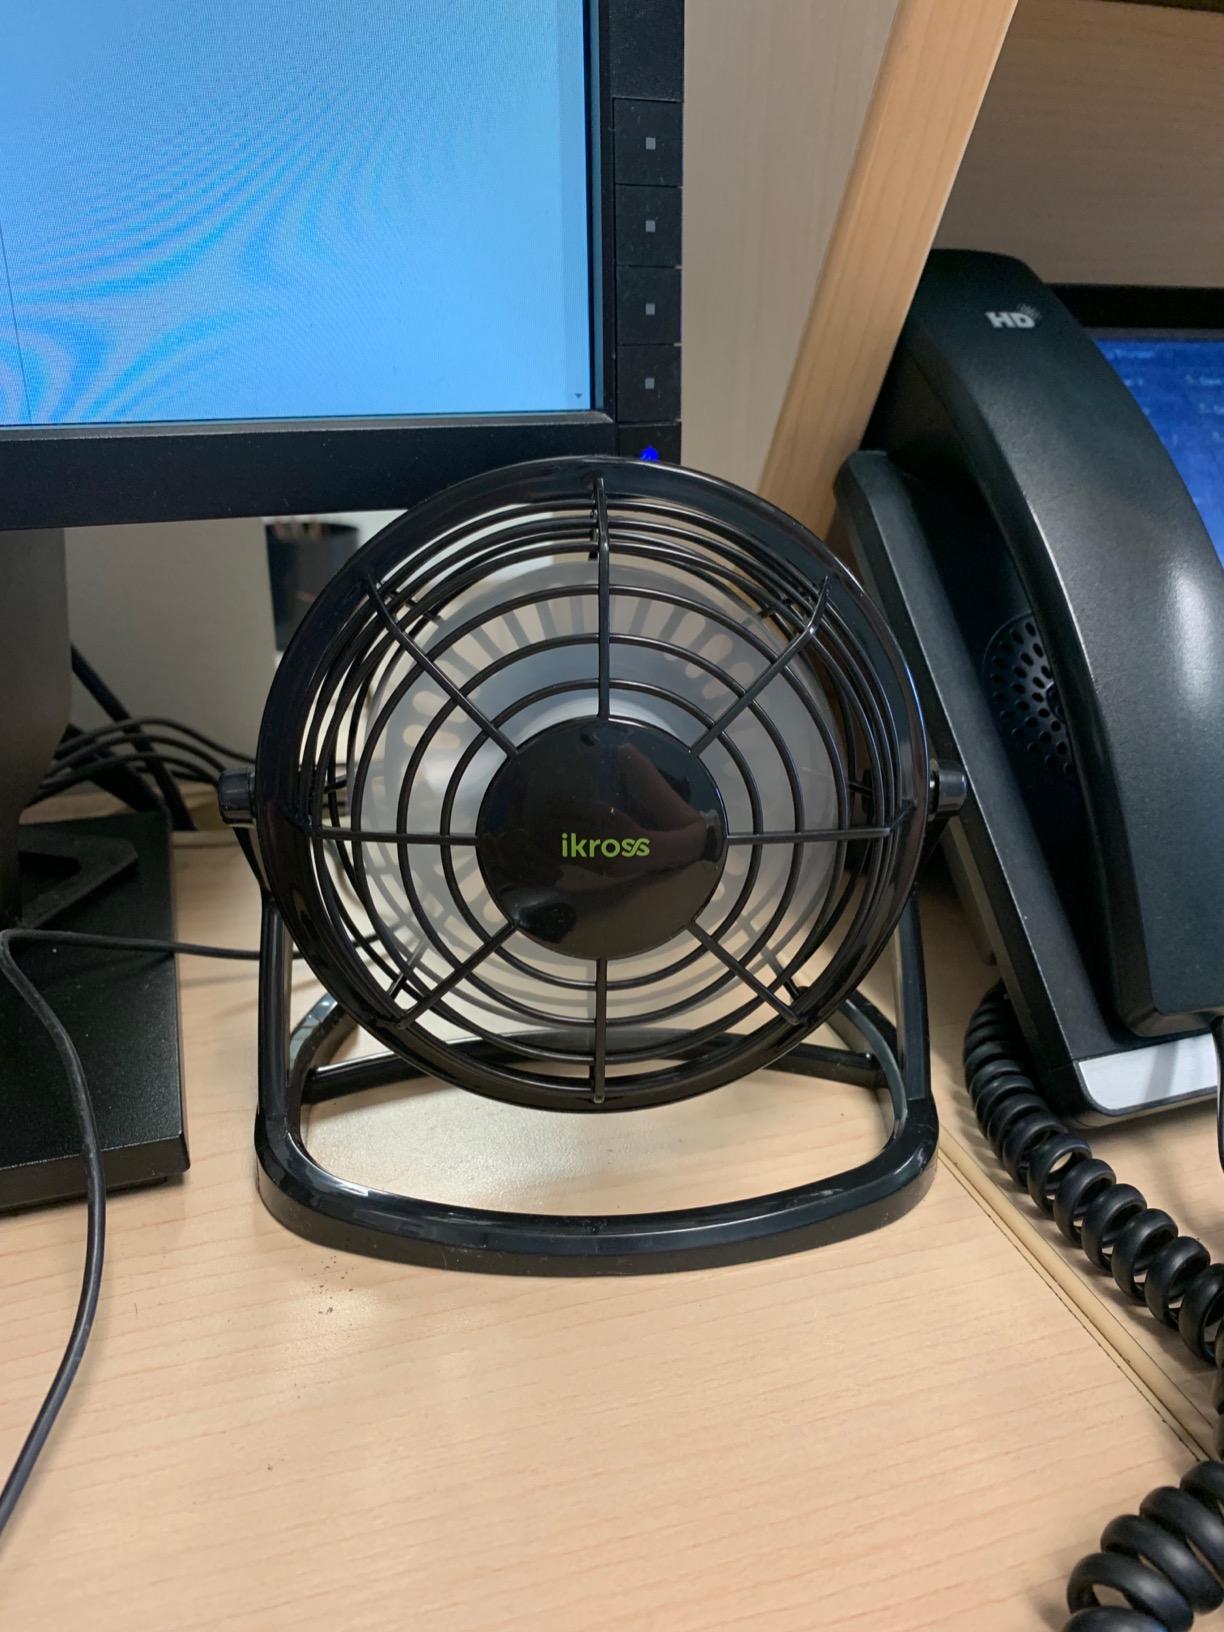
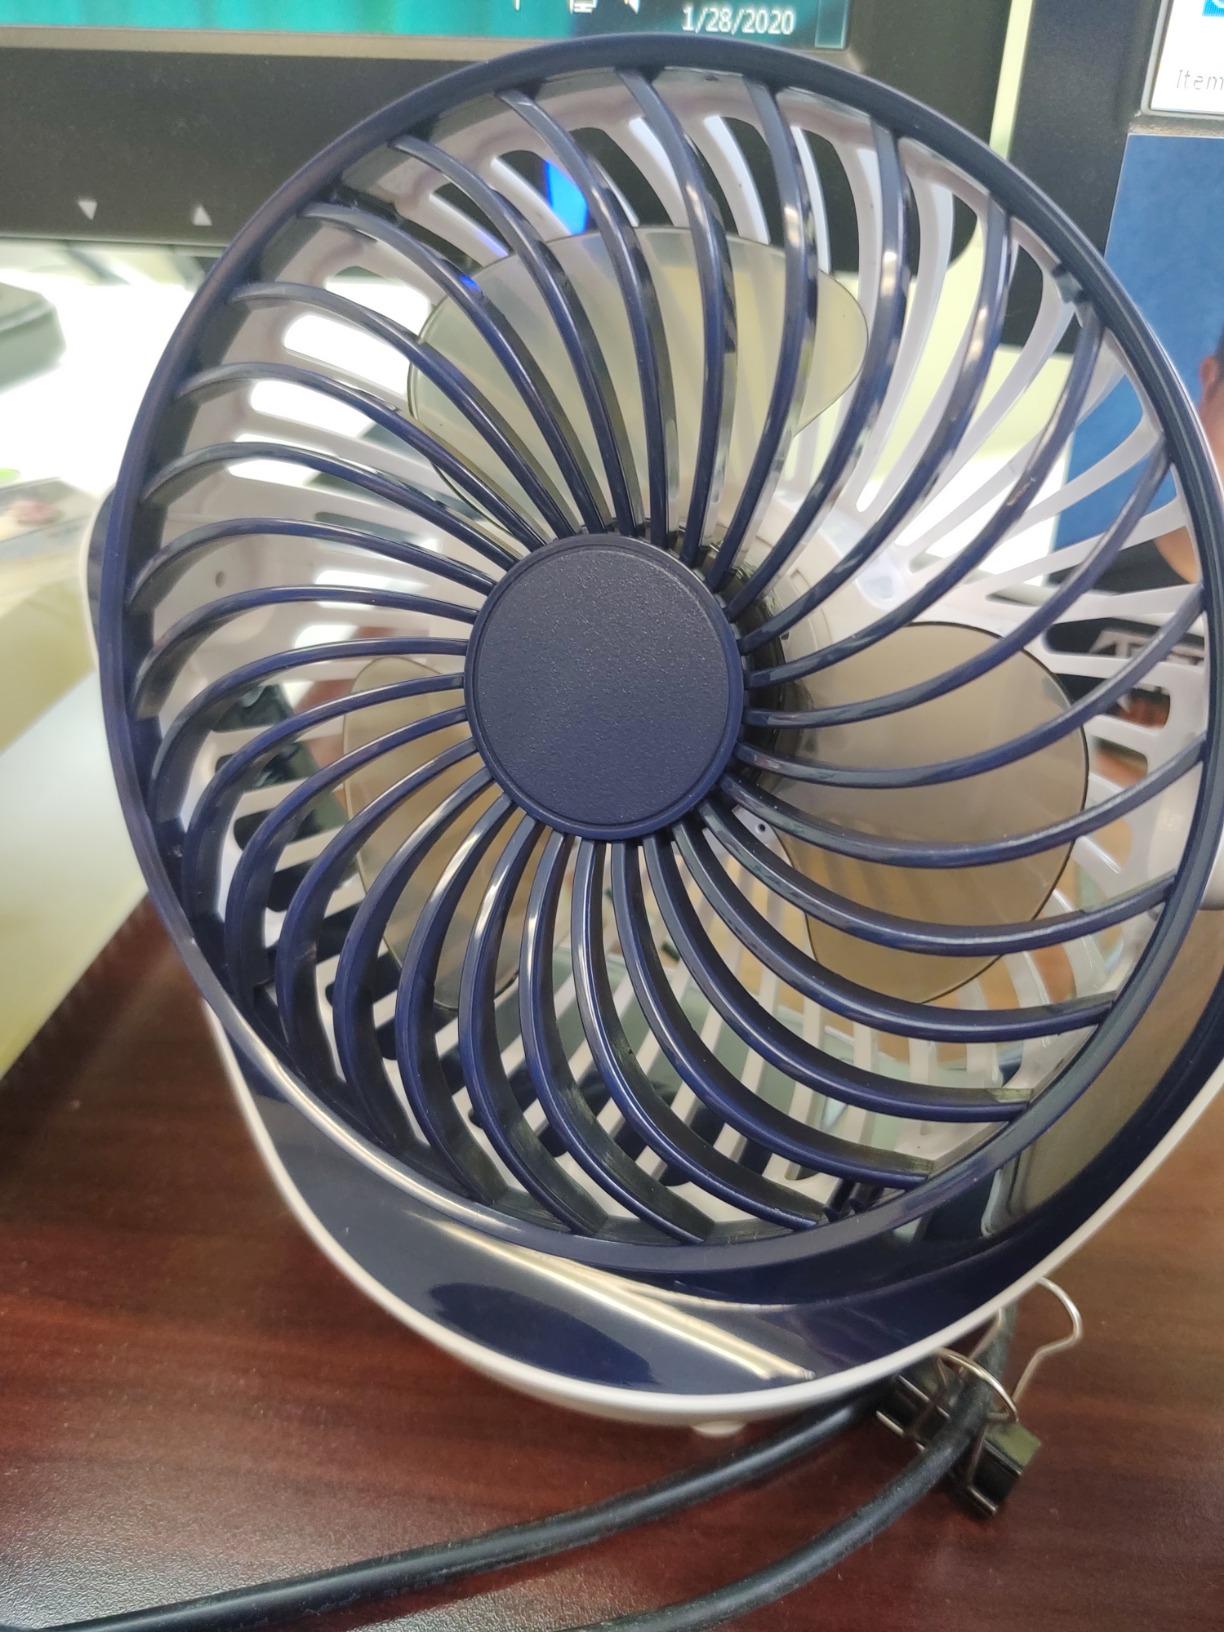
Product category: fan
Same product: no